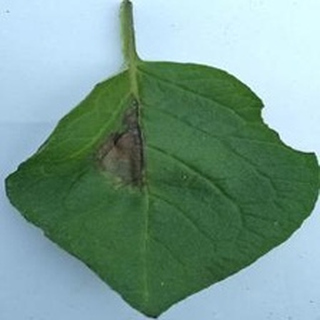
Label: potato_late_blight